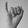
ASL letter: I